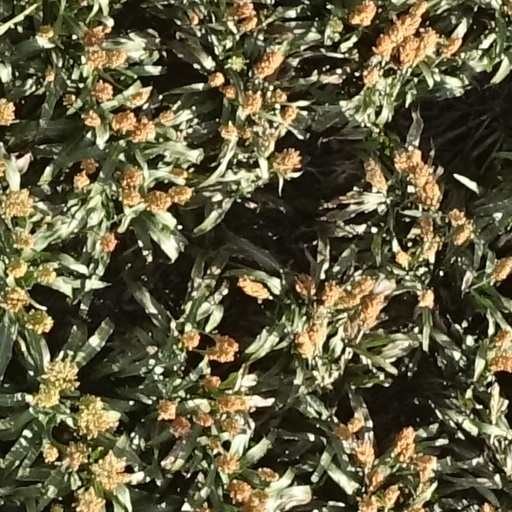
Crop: sorghum